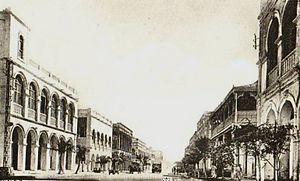
Djibouti. Rue d'Abyssinie dans la ville européenne. Carte postale années 1920.
Henry de Monfreid, né à La Franqui, commune de Leucate, le 14 novembre 1879 et mort le 13 décembre 1974 à Ingrandes, est un commerçant et écrivain français. Il a mis en scène sa vie aventureuse, centrée sur la mer Rouge et l'Éthiopie de 1911 à la Seconde Guerre mondiale, dans de nombreux livres, autobiographies et romans, publiés à partir de 1931.